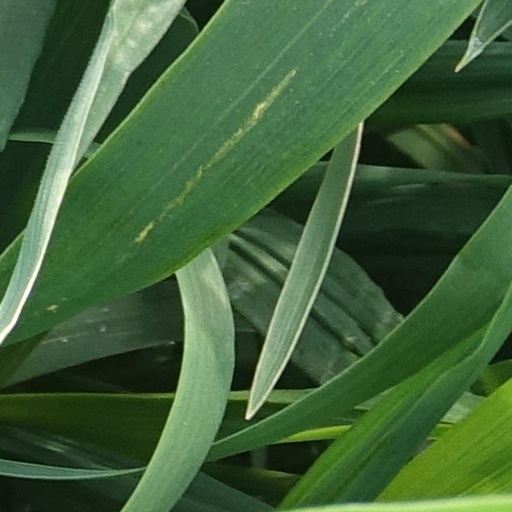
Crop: wheat